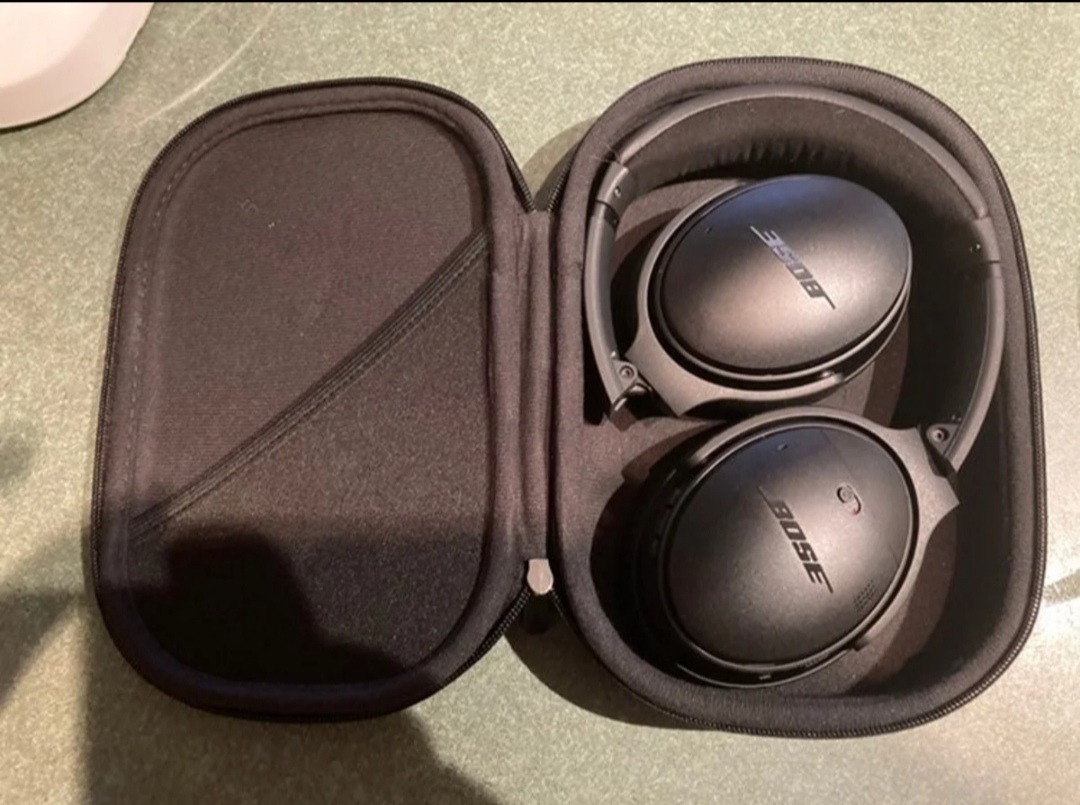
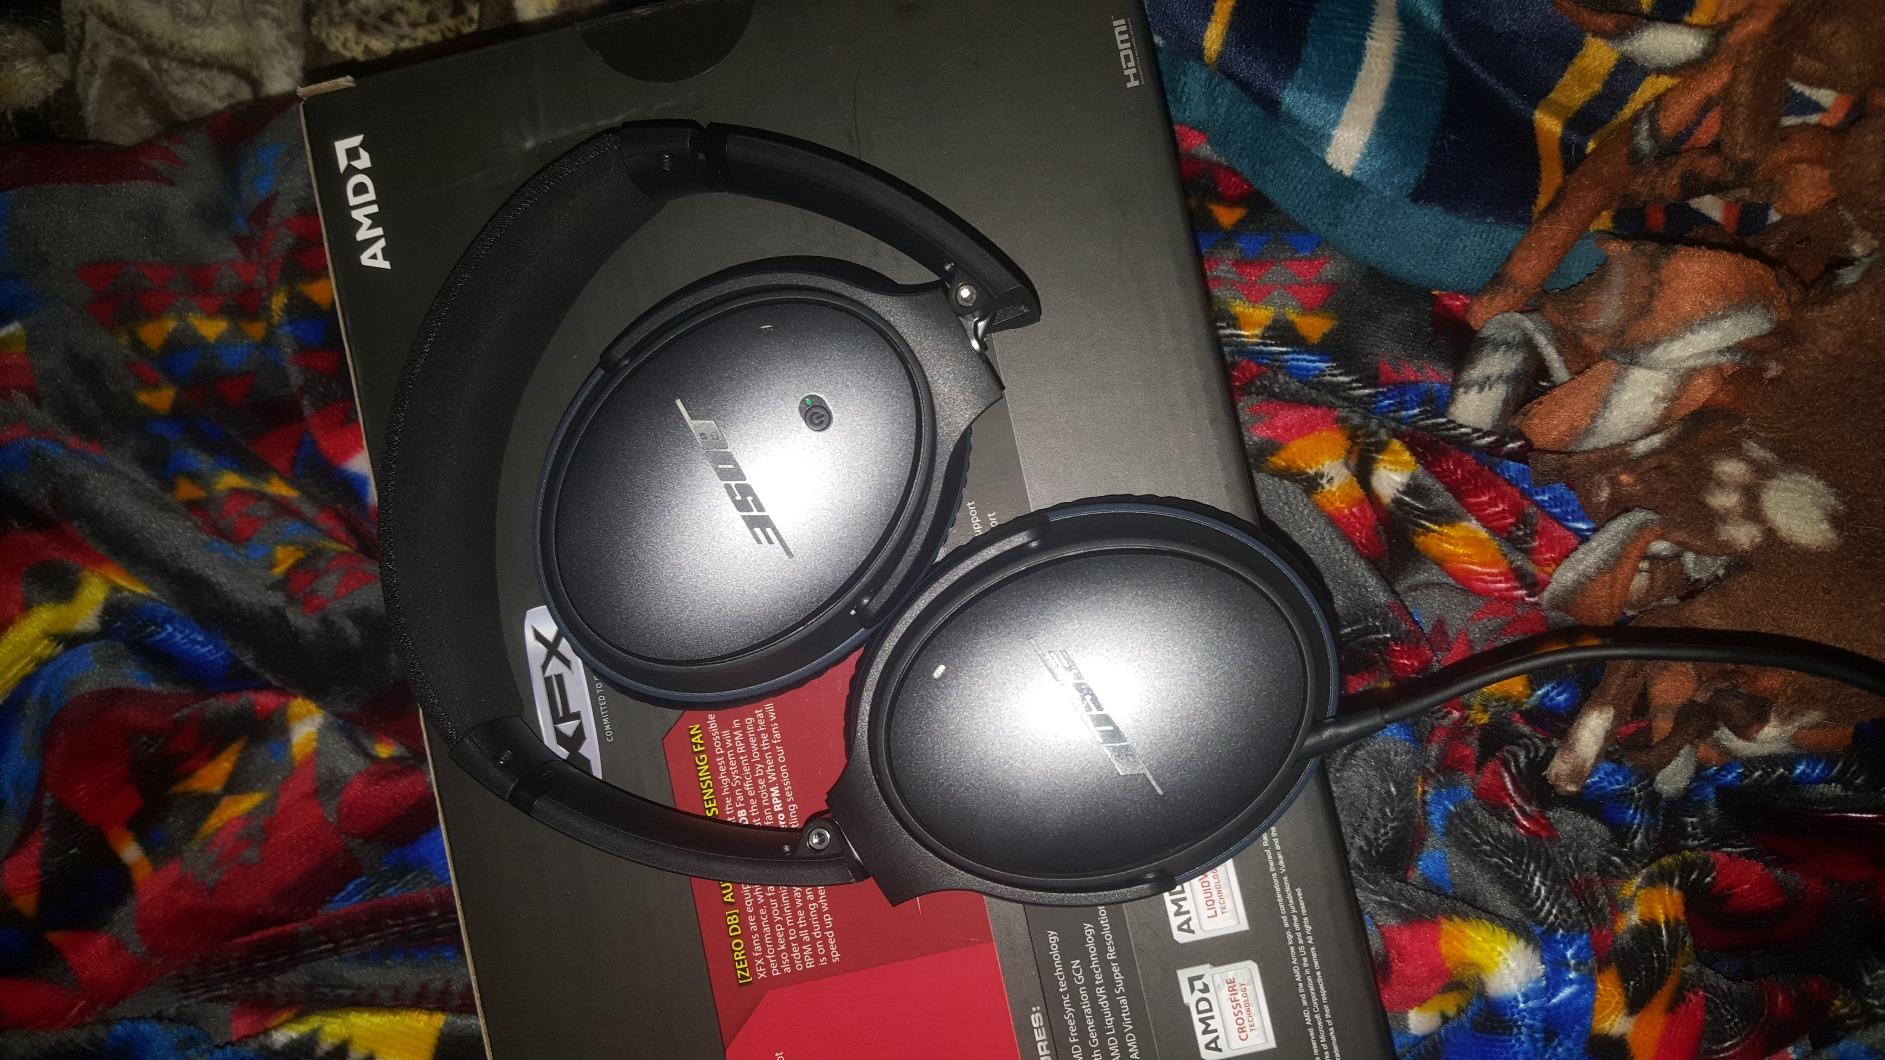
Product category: headphones
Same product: no